Sexuality and the Church of Jesus Christ of Latter-day Saints

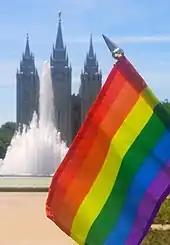
A gay pride flag in front of the SLC temple.

As of 2019, the church states that individuals do not choose their sexual orientation, it now opposes conversion therapy, its church-run therapy services no longer provides such sexual orientation change efforts for gay members, and it has no official stance on the causes of homosexuality. All homosexual sexual activity is condemned as sinful by the Church of Jesus Christ of Latter-day Saints (LDS Church) in its law of chastity, and the church teaches that God does not approve of same-sex marriage. Adherents who participate in same-sex sexual behavior may face church discipline. Members of the church who experience homosexual attractions, including those who self-identify as gay, lesbian, or bisexual remain in good standing in the church if they abstain from same-sex marriage and any homosexual sexual activity or sexual relationships outside an opposite-sex marriage. However, all people, including those in same-sex relationships and marriages, are permitted to attend the weekly Sunday meetings.